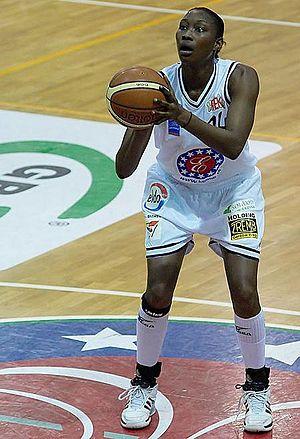
Christelle N'Garsanet, née le 23 juin 1983 à Marcory, est une joueuse de basket-ball de Côte d'Ivoire.